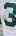
Number: 3